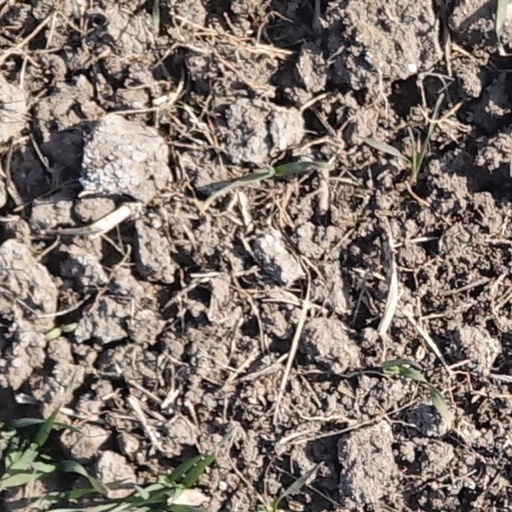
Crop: wheat